Gábor Vaszary

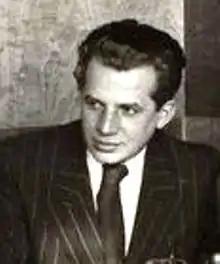
Vaszary around 1930

Gábor Vaszary or Gábor von Vaszary, (7 June 1897 in Budapest – 22 May 1985), was a Hungarian novelist and screenwriter. He emigrated to Switzerland in 1947. He wrote a number of novels which depict life in Paris in the 1920s and 1930s.